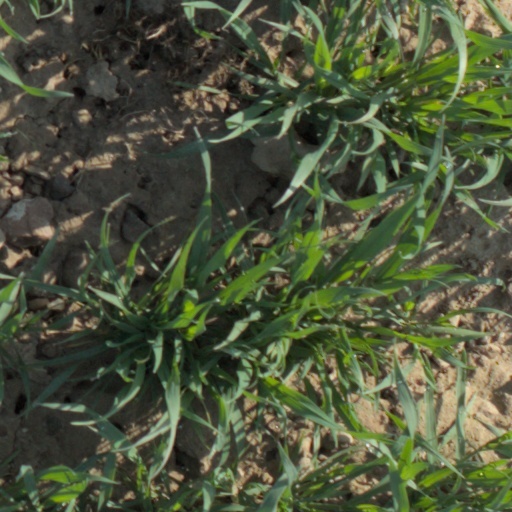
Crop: wheat